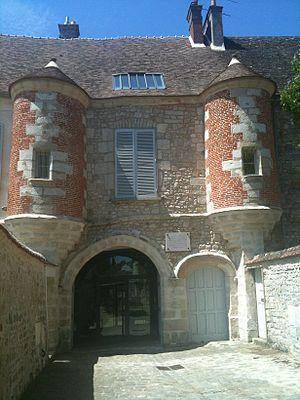
Maison a jean cocteau Milly-la-foret